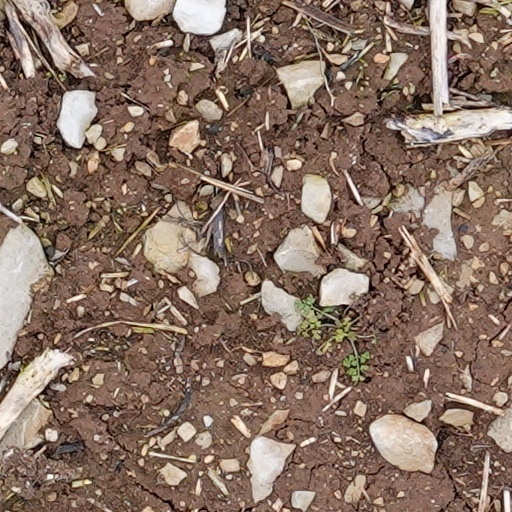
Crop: wheat